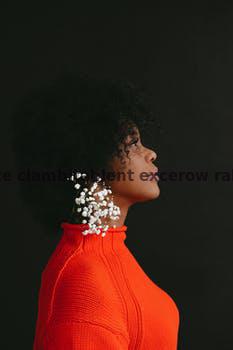
Label: Watermark